Caledonian orogeny

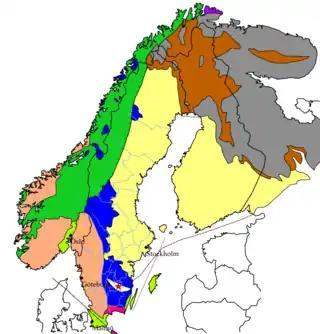
Geological map of Fennoscandia. The Sveconorwegian Orogen (including the Western Gneiss Region) is shown in pink. The nappes emplaced by the much younger Caledonian orogeny are shown in green.

The main orogenic events or phases of the Caledonian orogenic cycle were related to the final closure of the Iapetus Ocean. They were, in sequential order, the Grampian phase, the docking of Eastern Avalonia with Baltica, the Scandian phase and the Acadian phase. The latter involved: A) the docking of England and Wales (which were part of eastern Avalonia) with eastern and southern Ireland with Scotland and the rest of Ireland (which were part of Laurentia). B) the amalgamation of terranes of Western Avalonia with the eastern margin of the main landmass of Laurentia (see Acadian orogeny article for this orogeny).